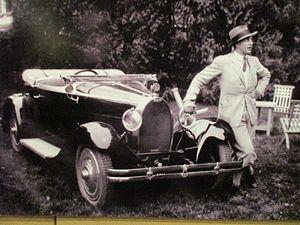
Jean Bugatti en 1930, dans le parc de la villa Bugatti de Molsheim-Dorlisheim. Photo du Musée Bugatti Molsheim